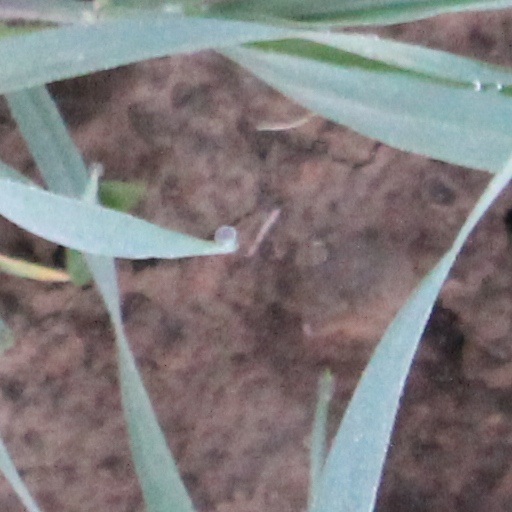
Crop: wheat